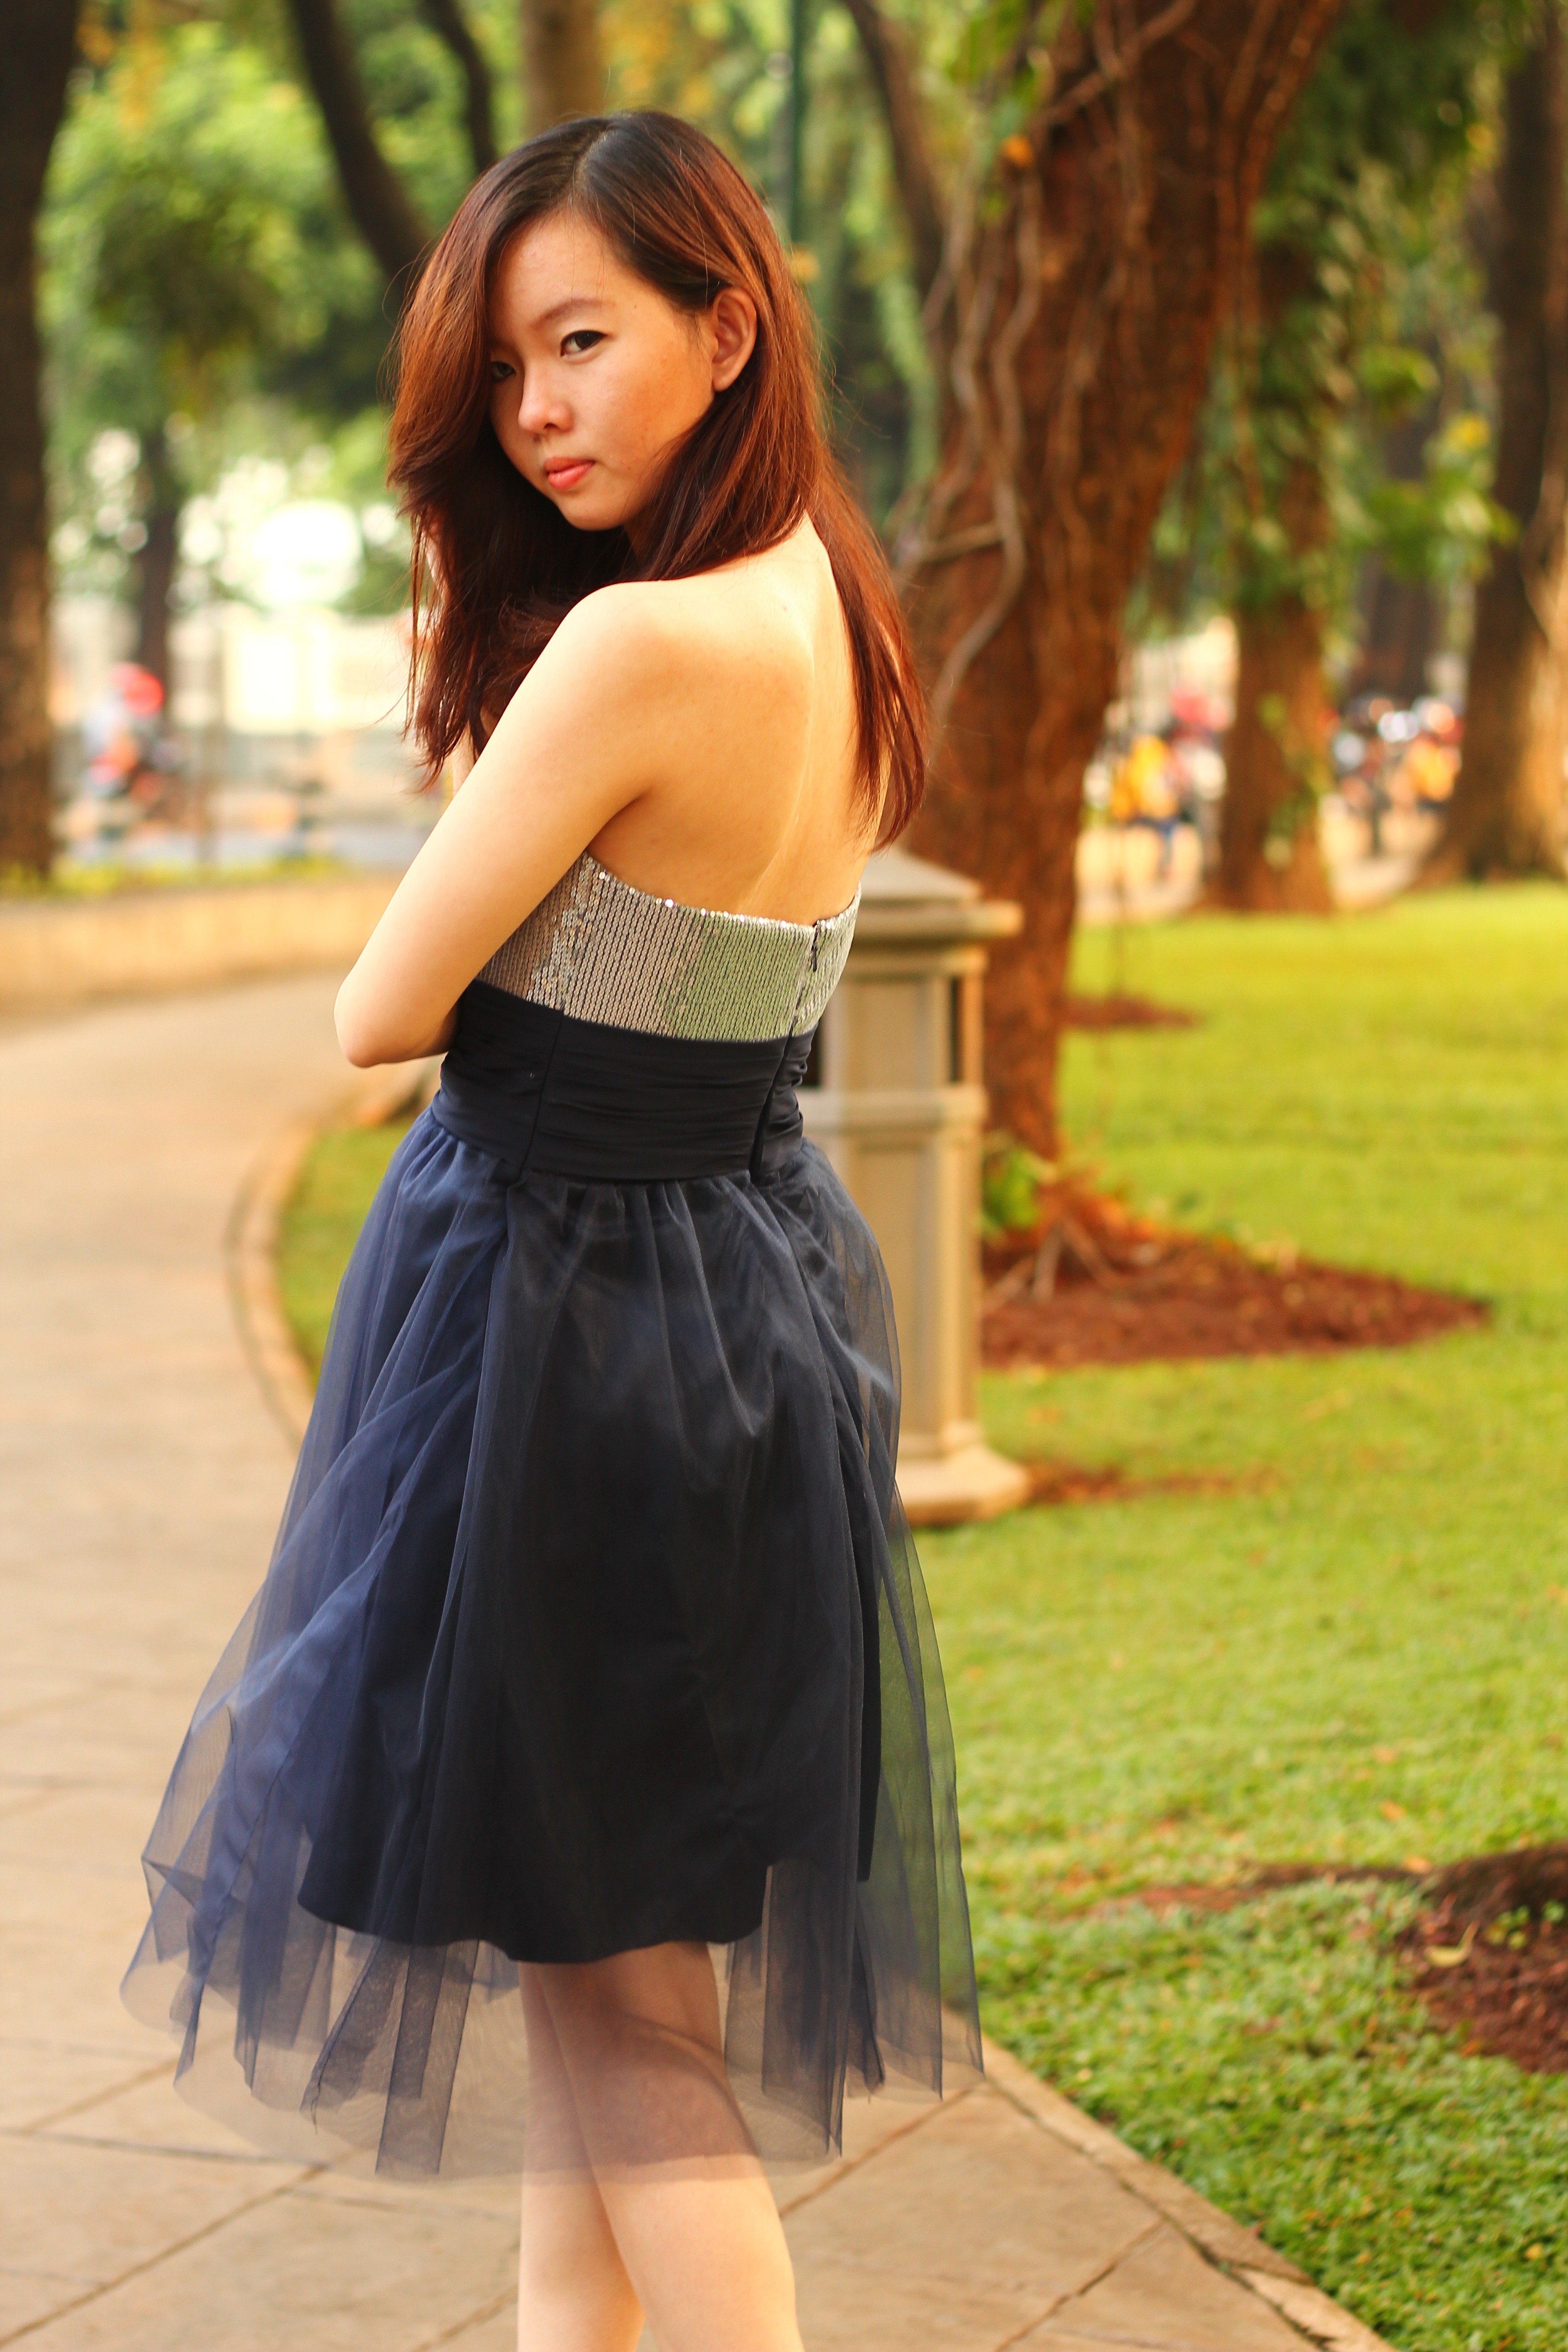
girl, trunk, female, leg, model, fashion, clothing, lady, hairstyle, long hair, human body, posing, dress, women, thigh, beauty, classic, costume, gown, abdomen, photo shoot, prom dress